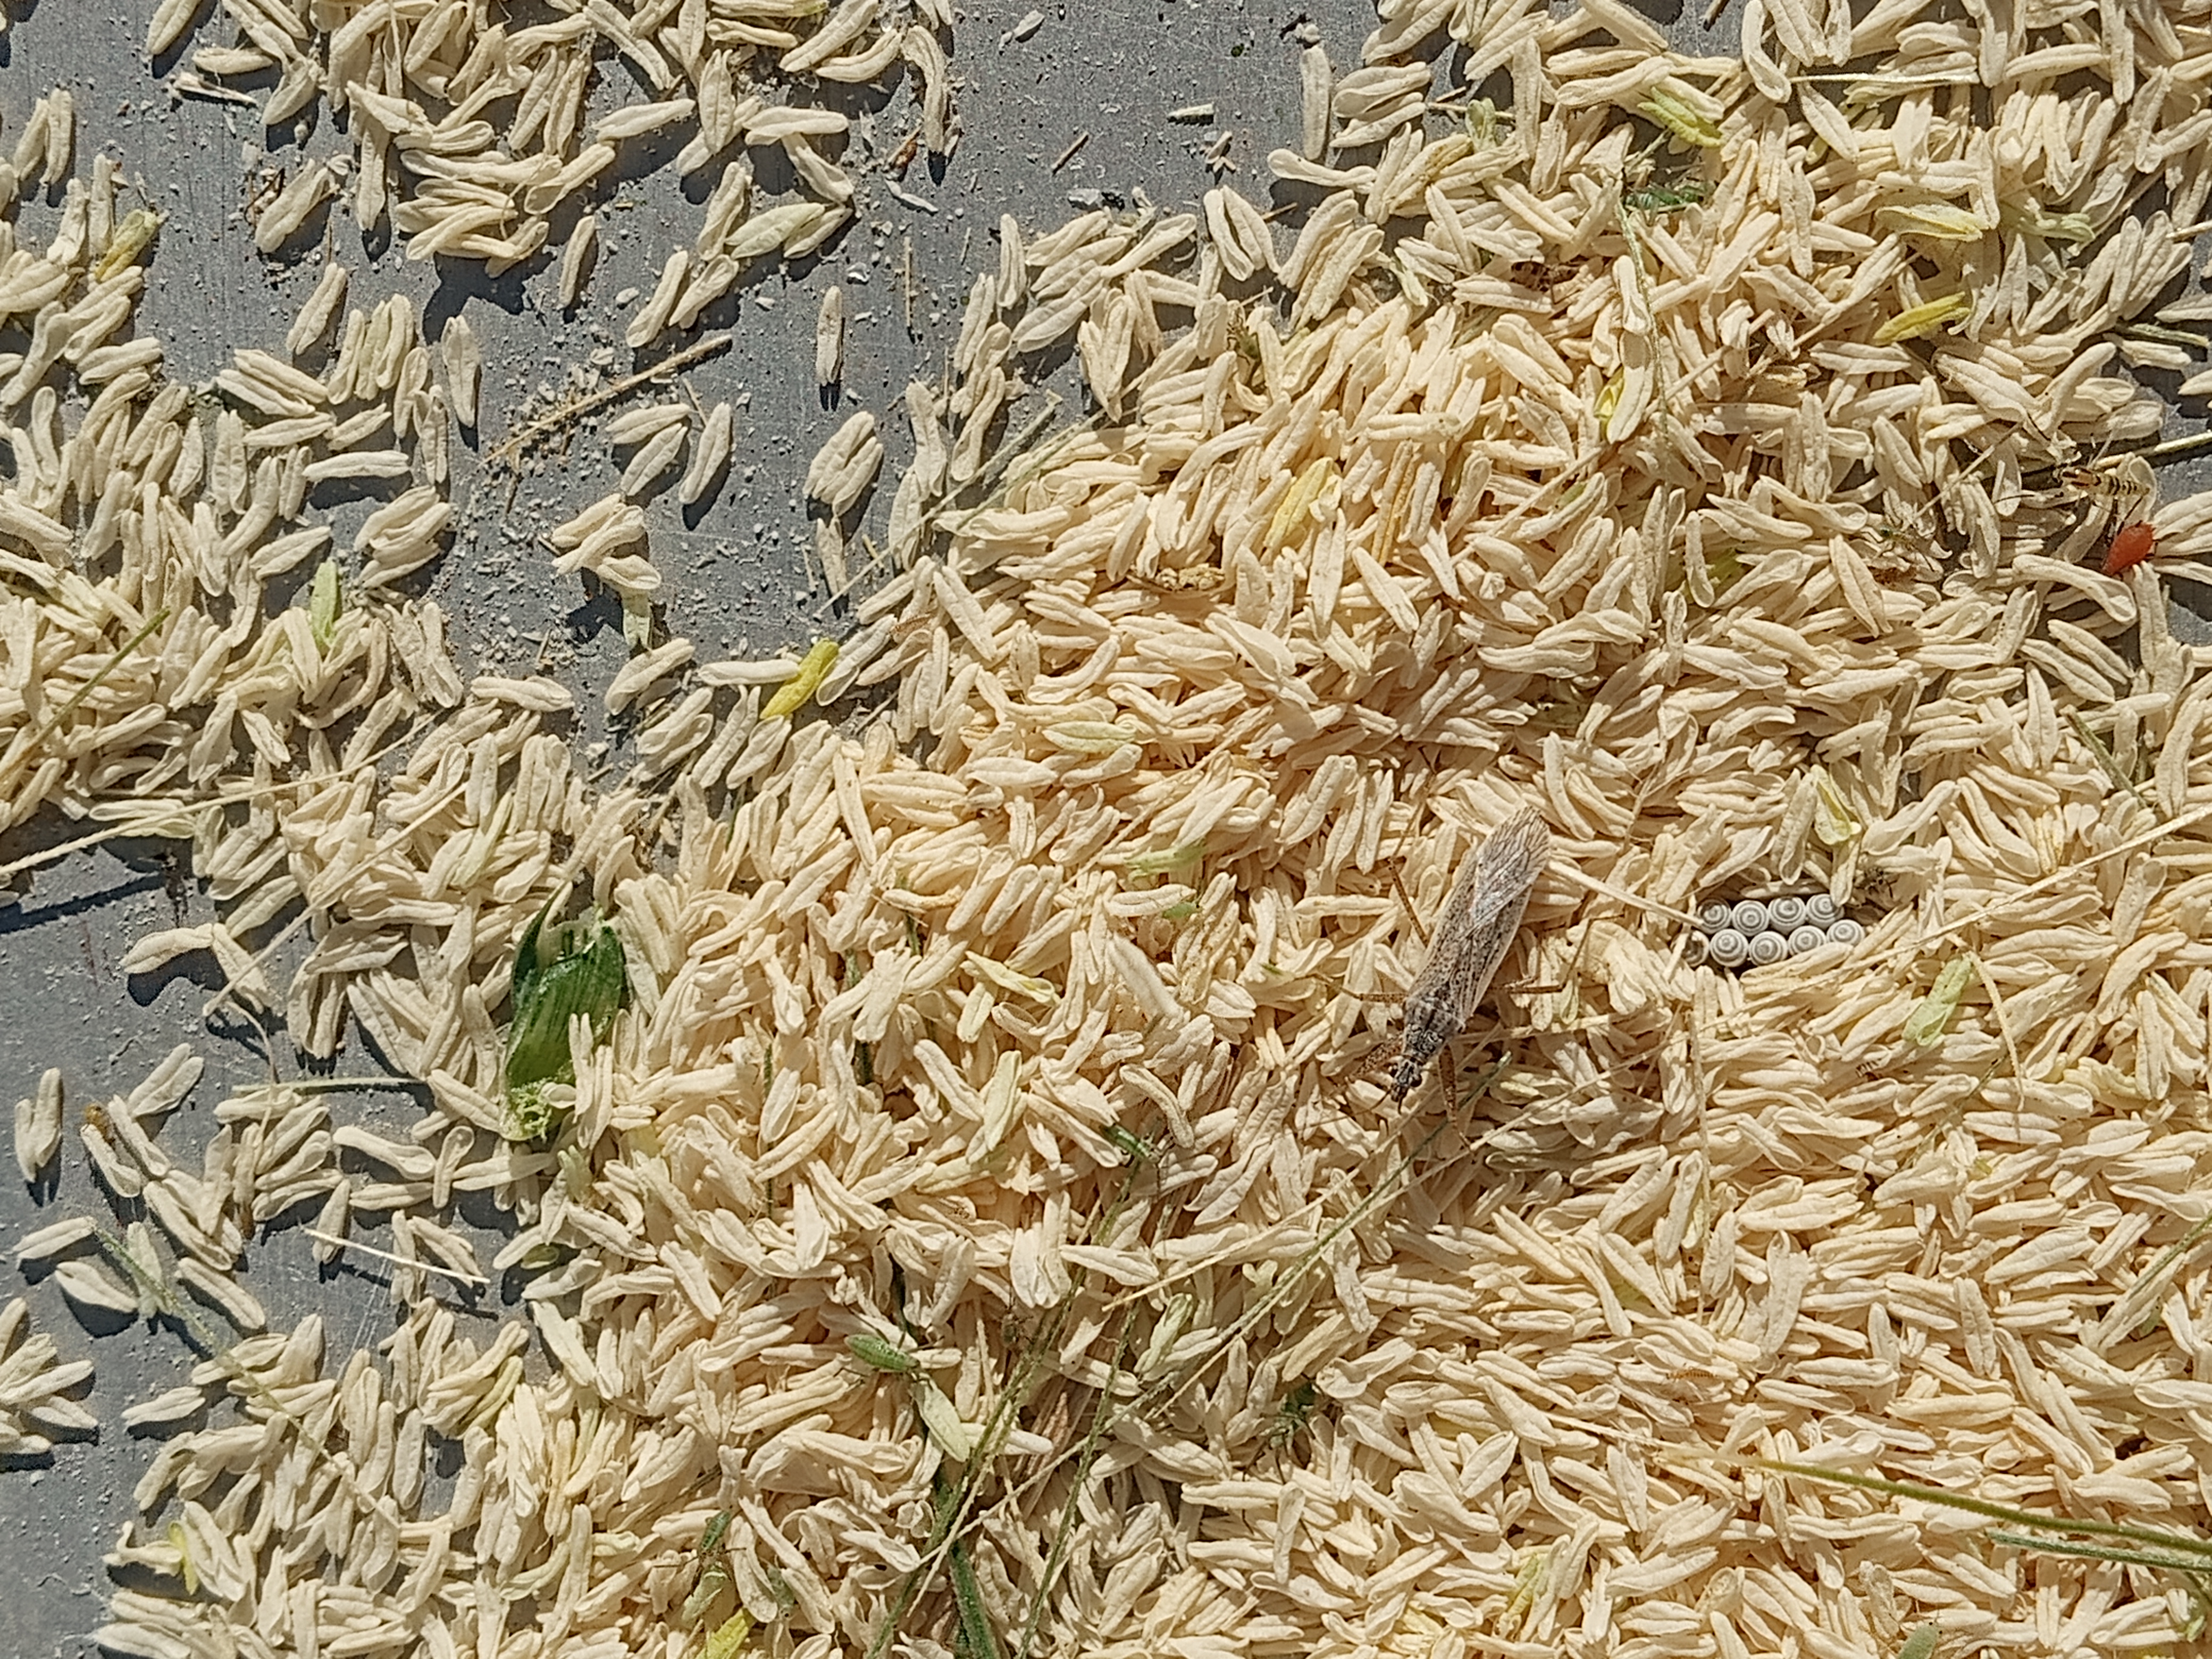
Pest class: predators